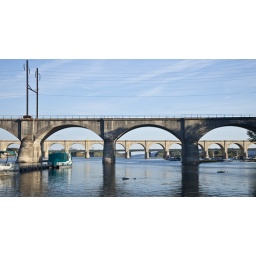
Groups of bridges over Susquehanna river at Harrisburg, PA. 3MI plant can be seen at background.